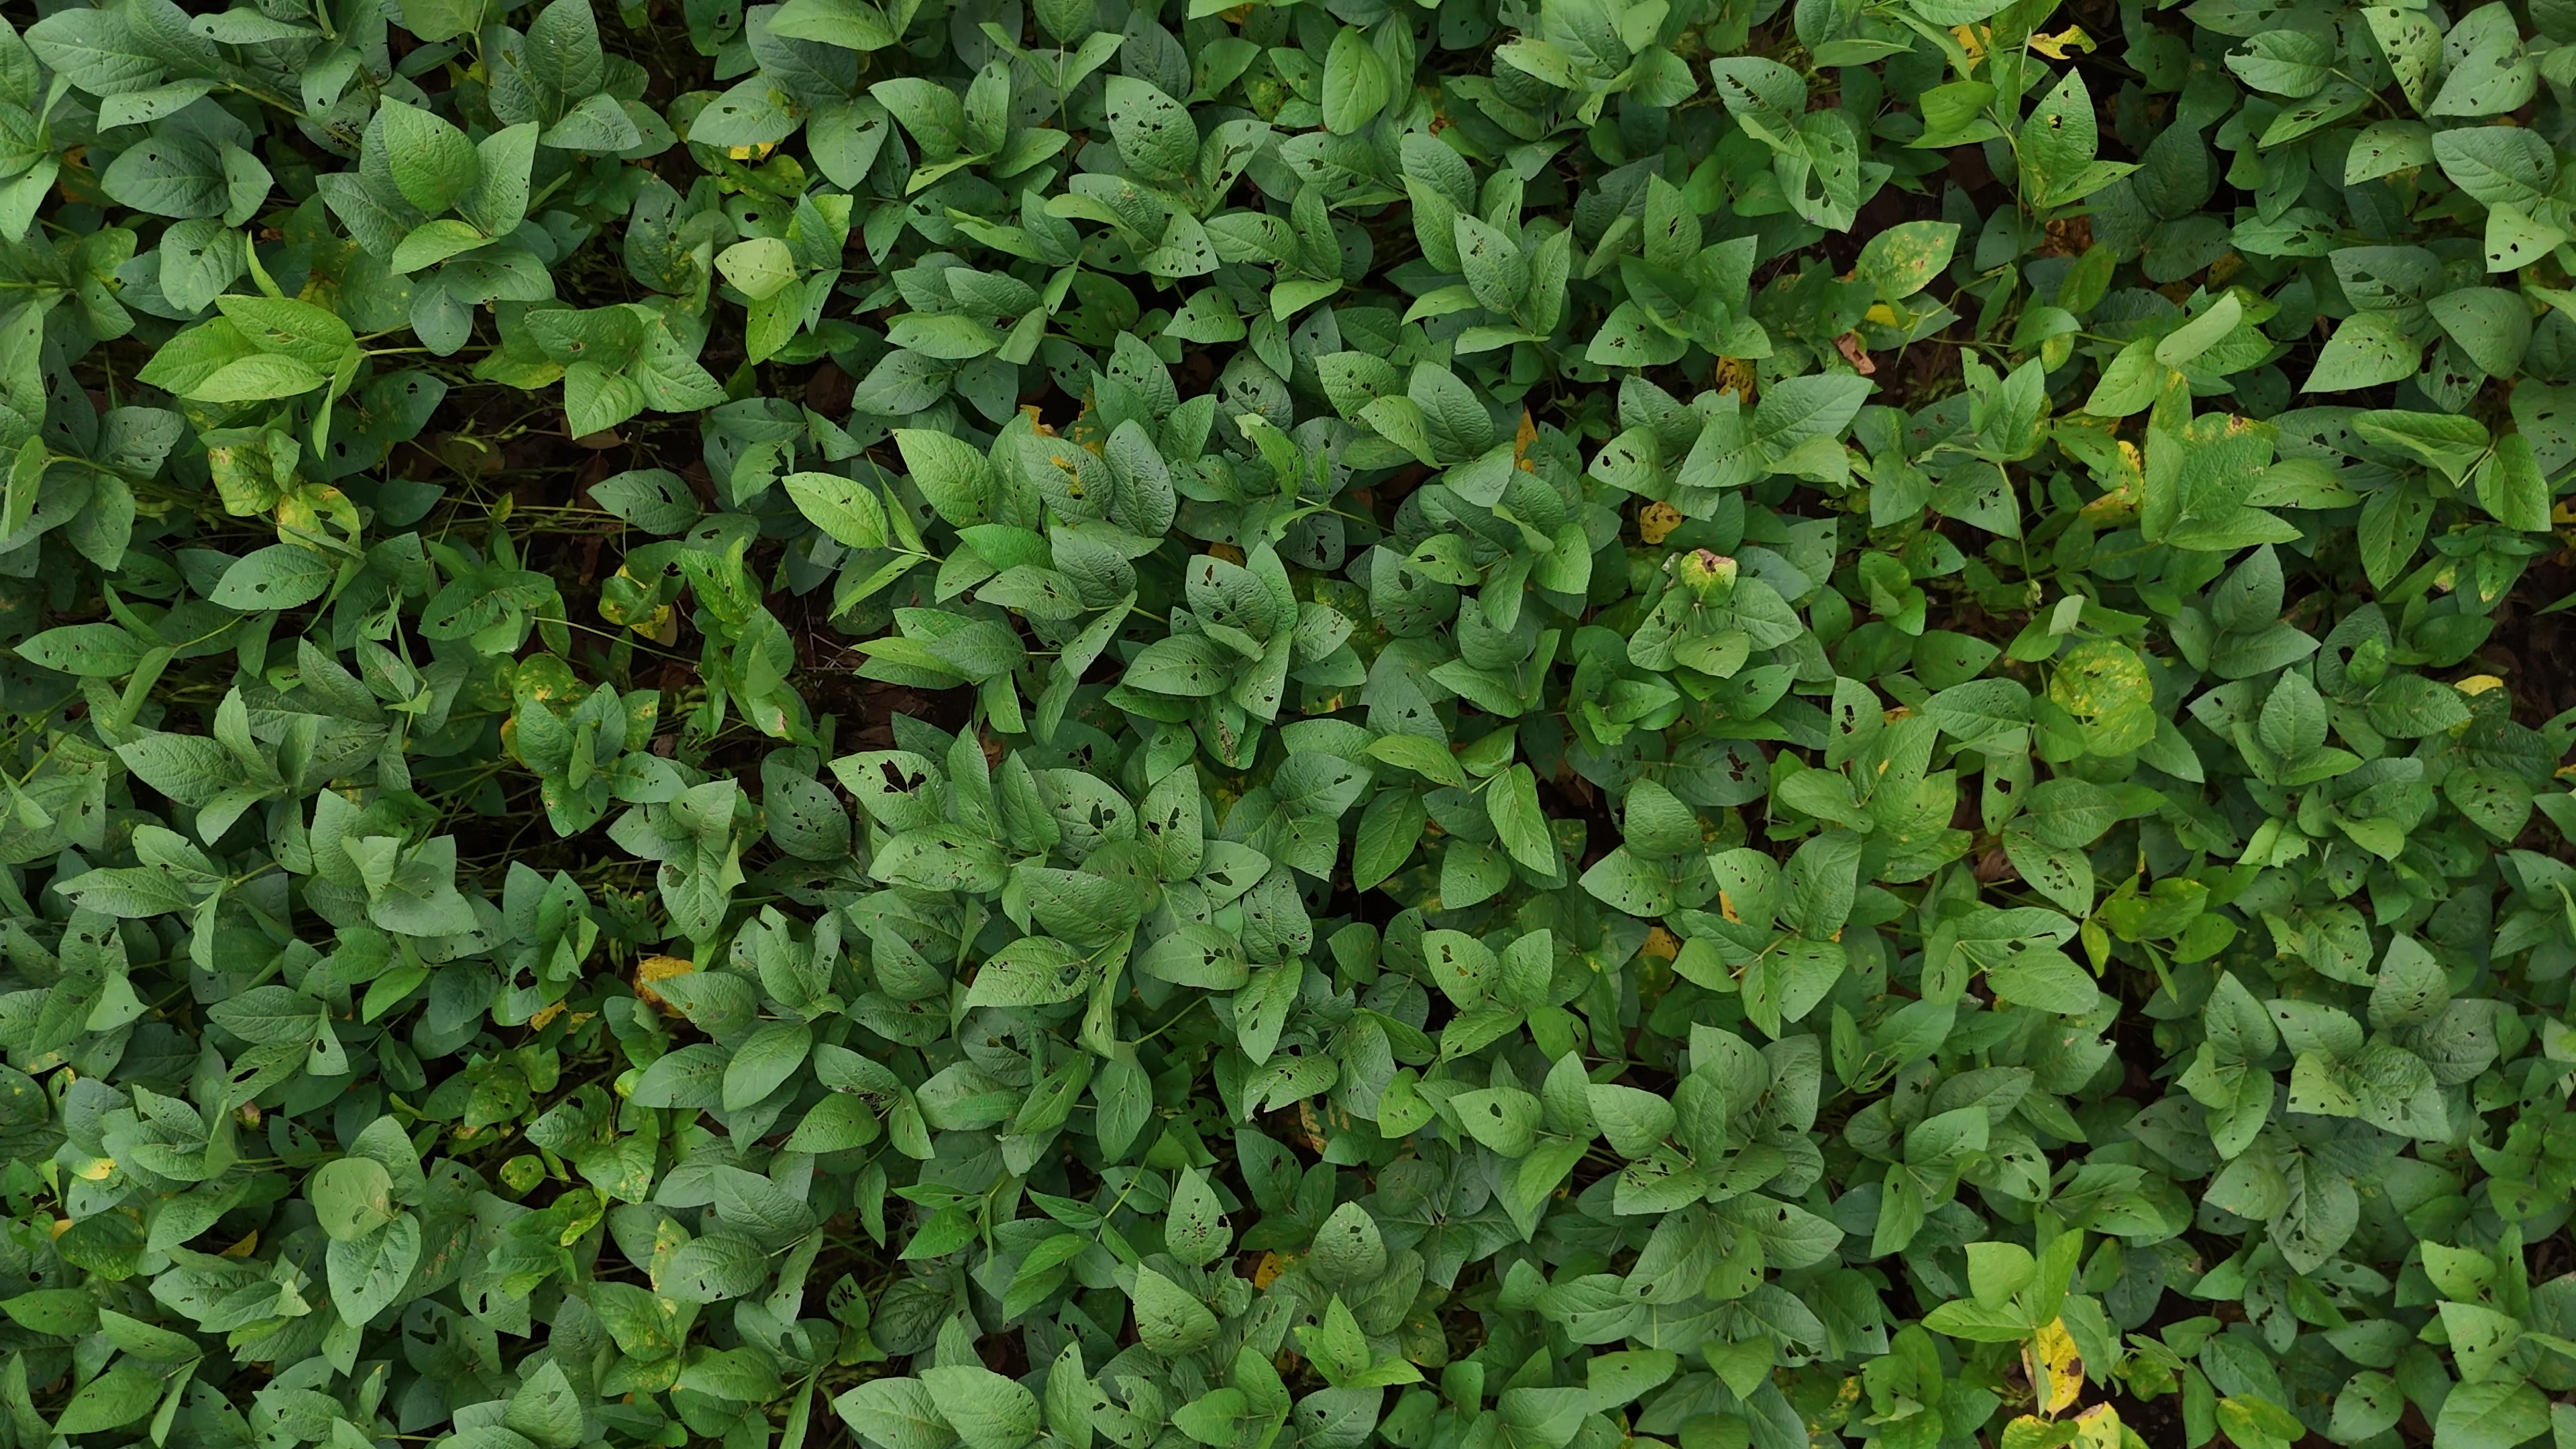
Label: Rust